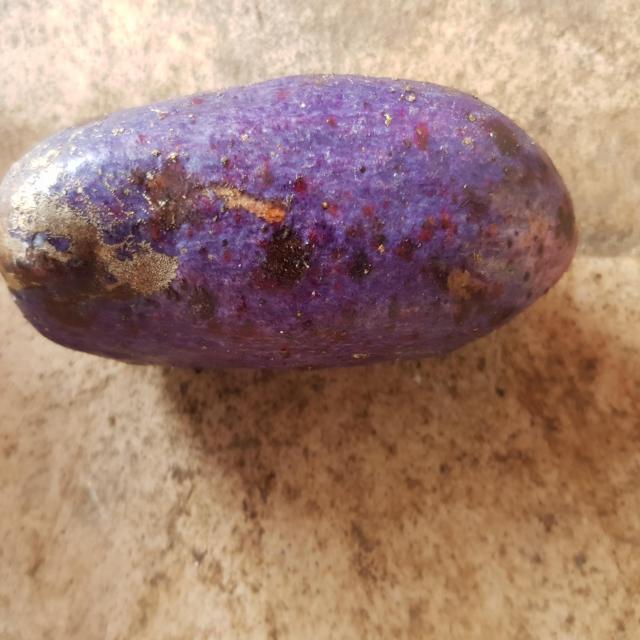
Plum grade: unaffected